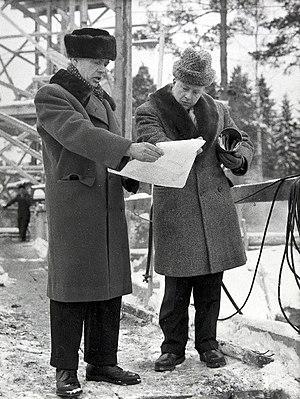
Heikki Olavi Fritiof von Hertzen est le directeur exécutif de la Fédération familiale et une personnalité influente en Finlande.